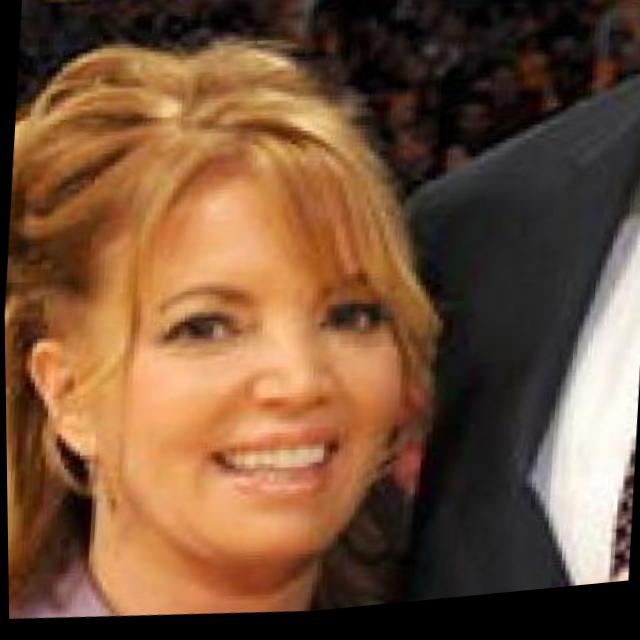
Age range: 45-64